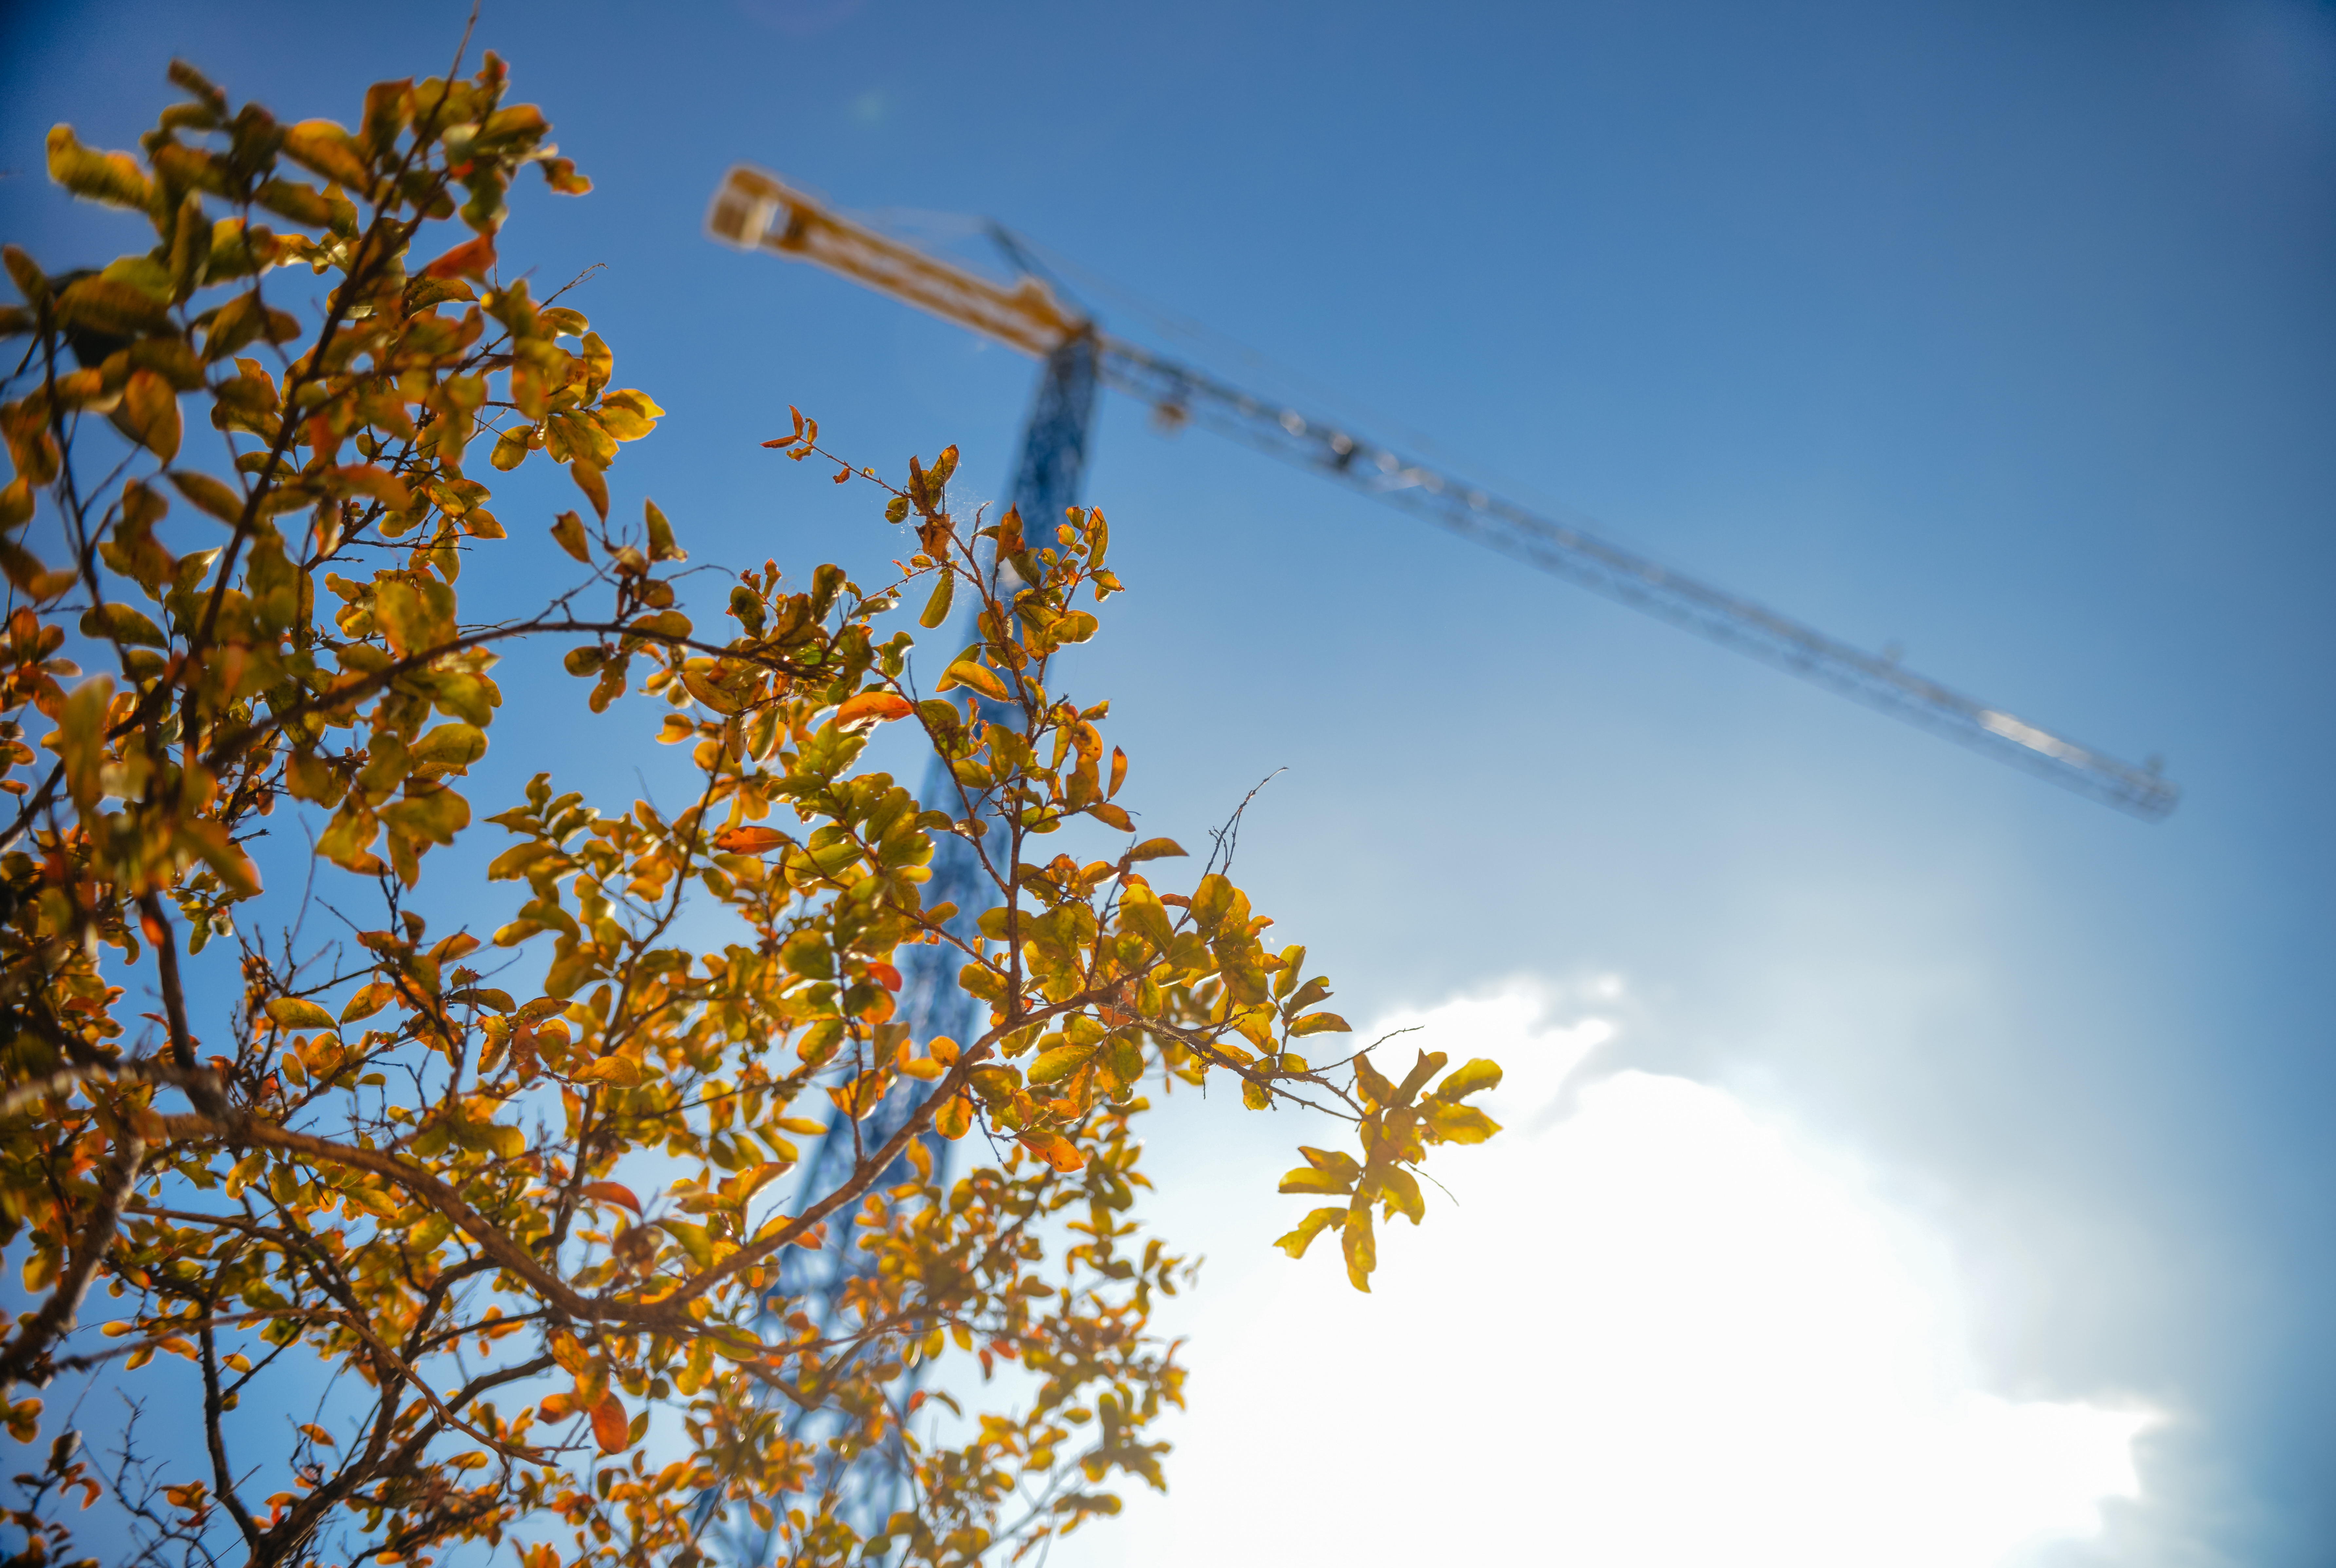
tree, nature, branch, plant, sky, sunlight, morning, leaf, flower, construction, autumn, industry, leaves, crane, woody plant